1st Louisiana Regulars Infantry Regiment

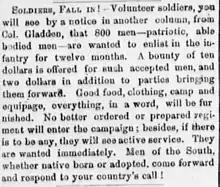
An item in the pro-secessionist "Daily Delta" of New Orleans exhorting men to join the regiment, April 1861

With a strength of roughly 860 men, the regiment transferred to the Provisional Army of the Confederate States on 13 March. During this period the men who enlisted in January were discharged, including those of Jacques' company, and new companies raised to replace them. By April, prospective recruits were enticed by the reduction of the enlistment term to one year, the standard for volunteer units, and a $10 bounty. In early April, the regiment was ordered to Pensacola on the Florida Gulf Coast where the Confederates were blockading Union-held Fort Pickens, after the latter received reinforcements, breaking an understanding between the garrison and the Confederates that the garrison would not accept reinforcements if they were not attacked. Due to these movements, the strengths of the Union garrison and the Confederate forces under the command of Bragg at Pensacola were nearly equivalent, resulting in demands from the Confederate government for troops to augment Bragg's force.